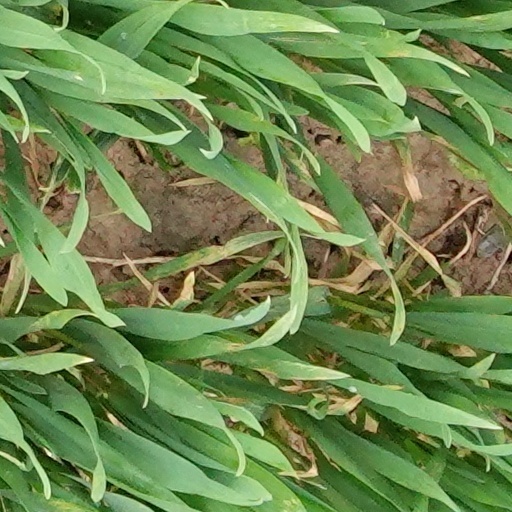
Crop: wheat